Dick O'Neill

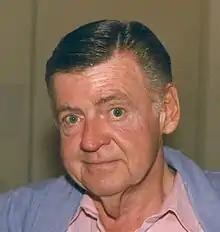
Backstage at the Kennedy Center in 1983

Richard Francis O'Neill (August 29, 1928 – November 17, 1998) was an American stage, film and television character actor best known for playing Irish cops, fathers, judges and army generals. He began his acting career as an original company member of Arena Stage in Washington, D.C.